Laç

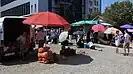

Laç is a town and a former municipality in Lezhë County, northwestern Albania. At the 2015 local government reform it became a subdivision and the seat of the municipality Kurbin. It was the administrative center of the former Kurbin District. The population as of the 2023 census is 12,854. Its associated football club is KF Laçi.